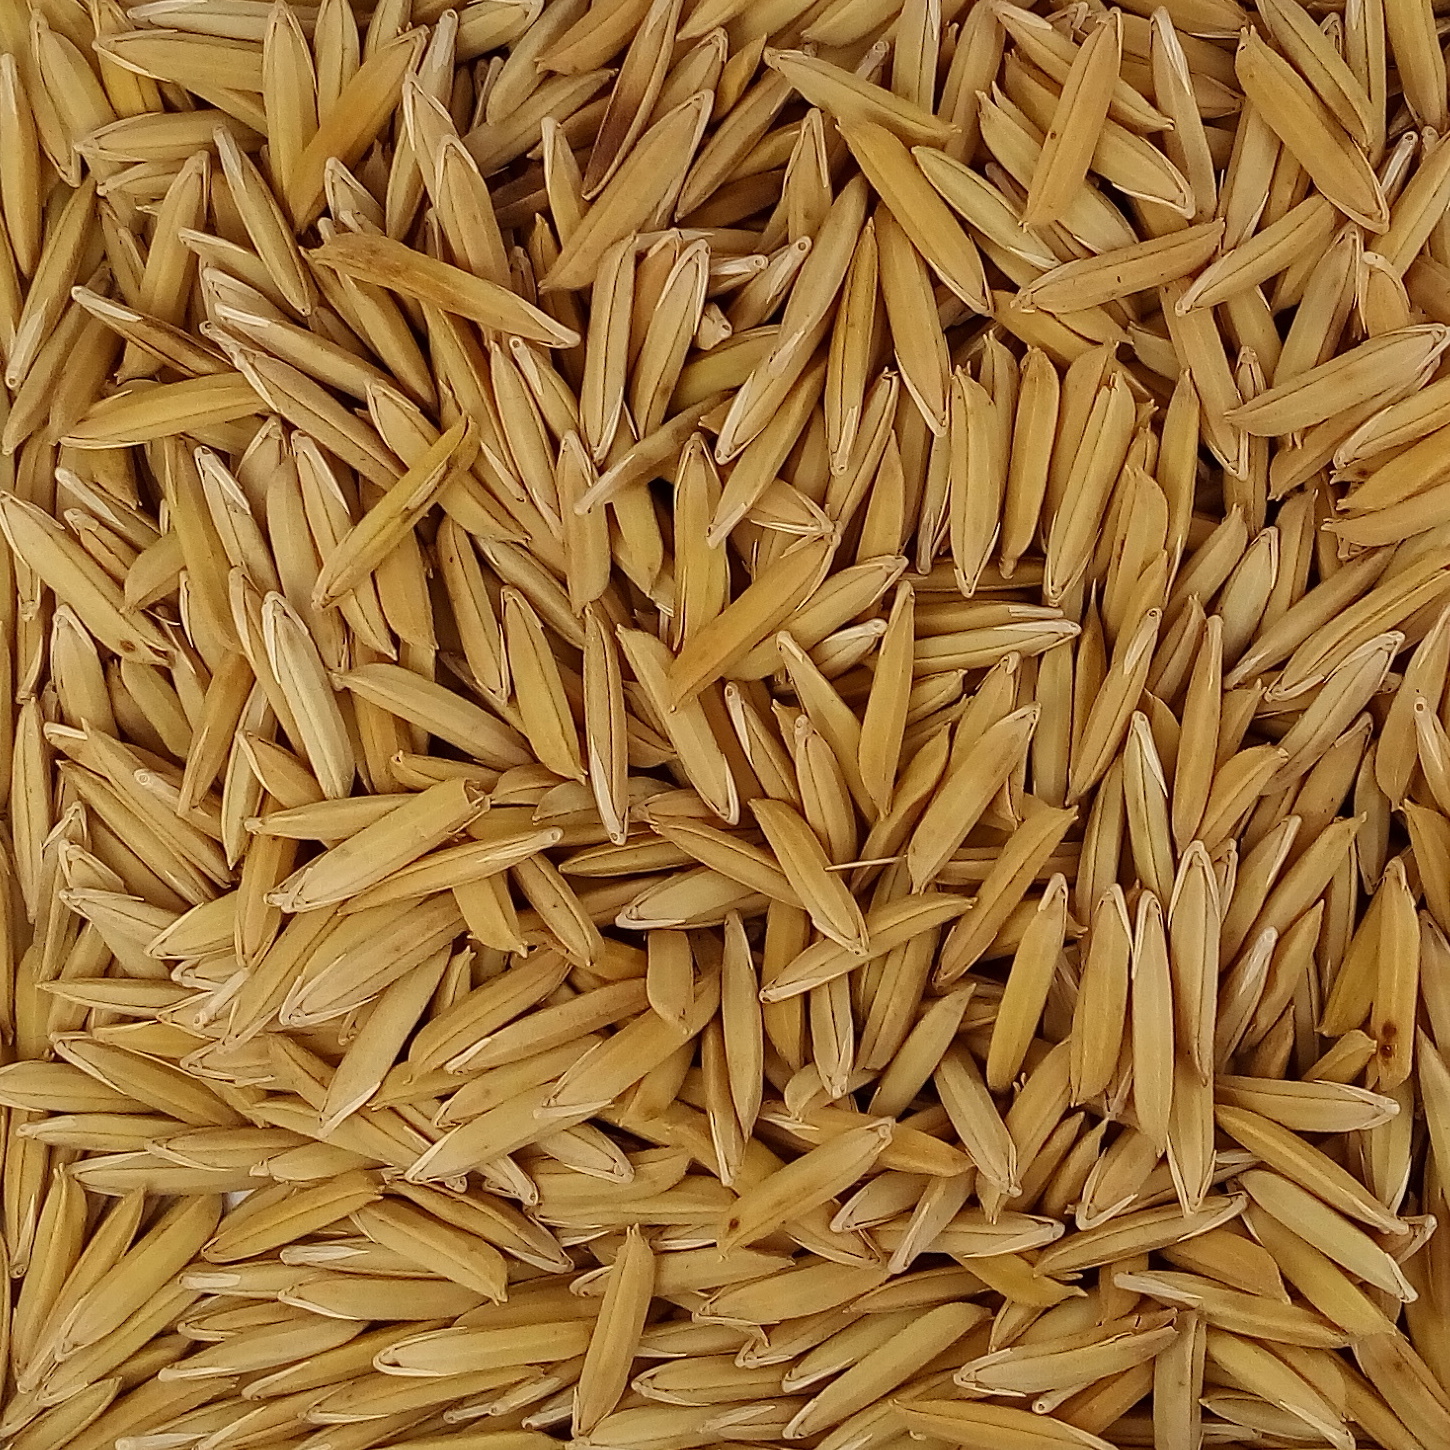
Rice seed variety: 1718